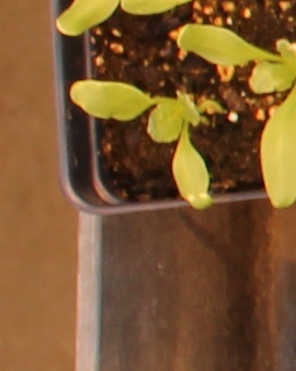
Label: Sugar beet